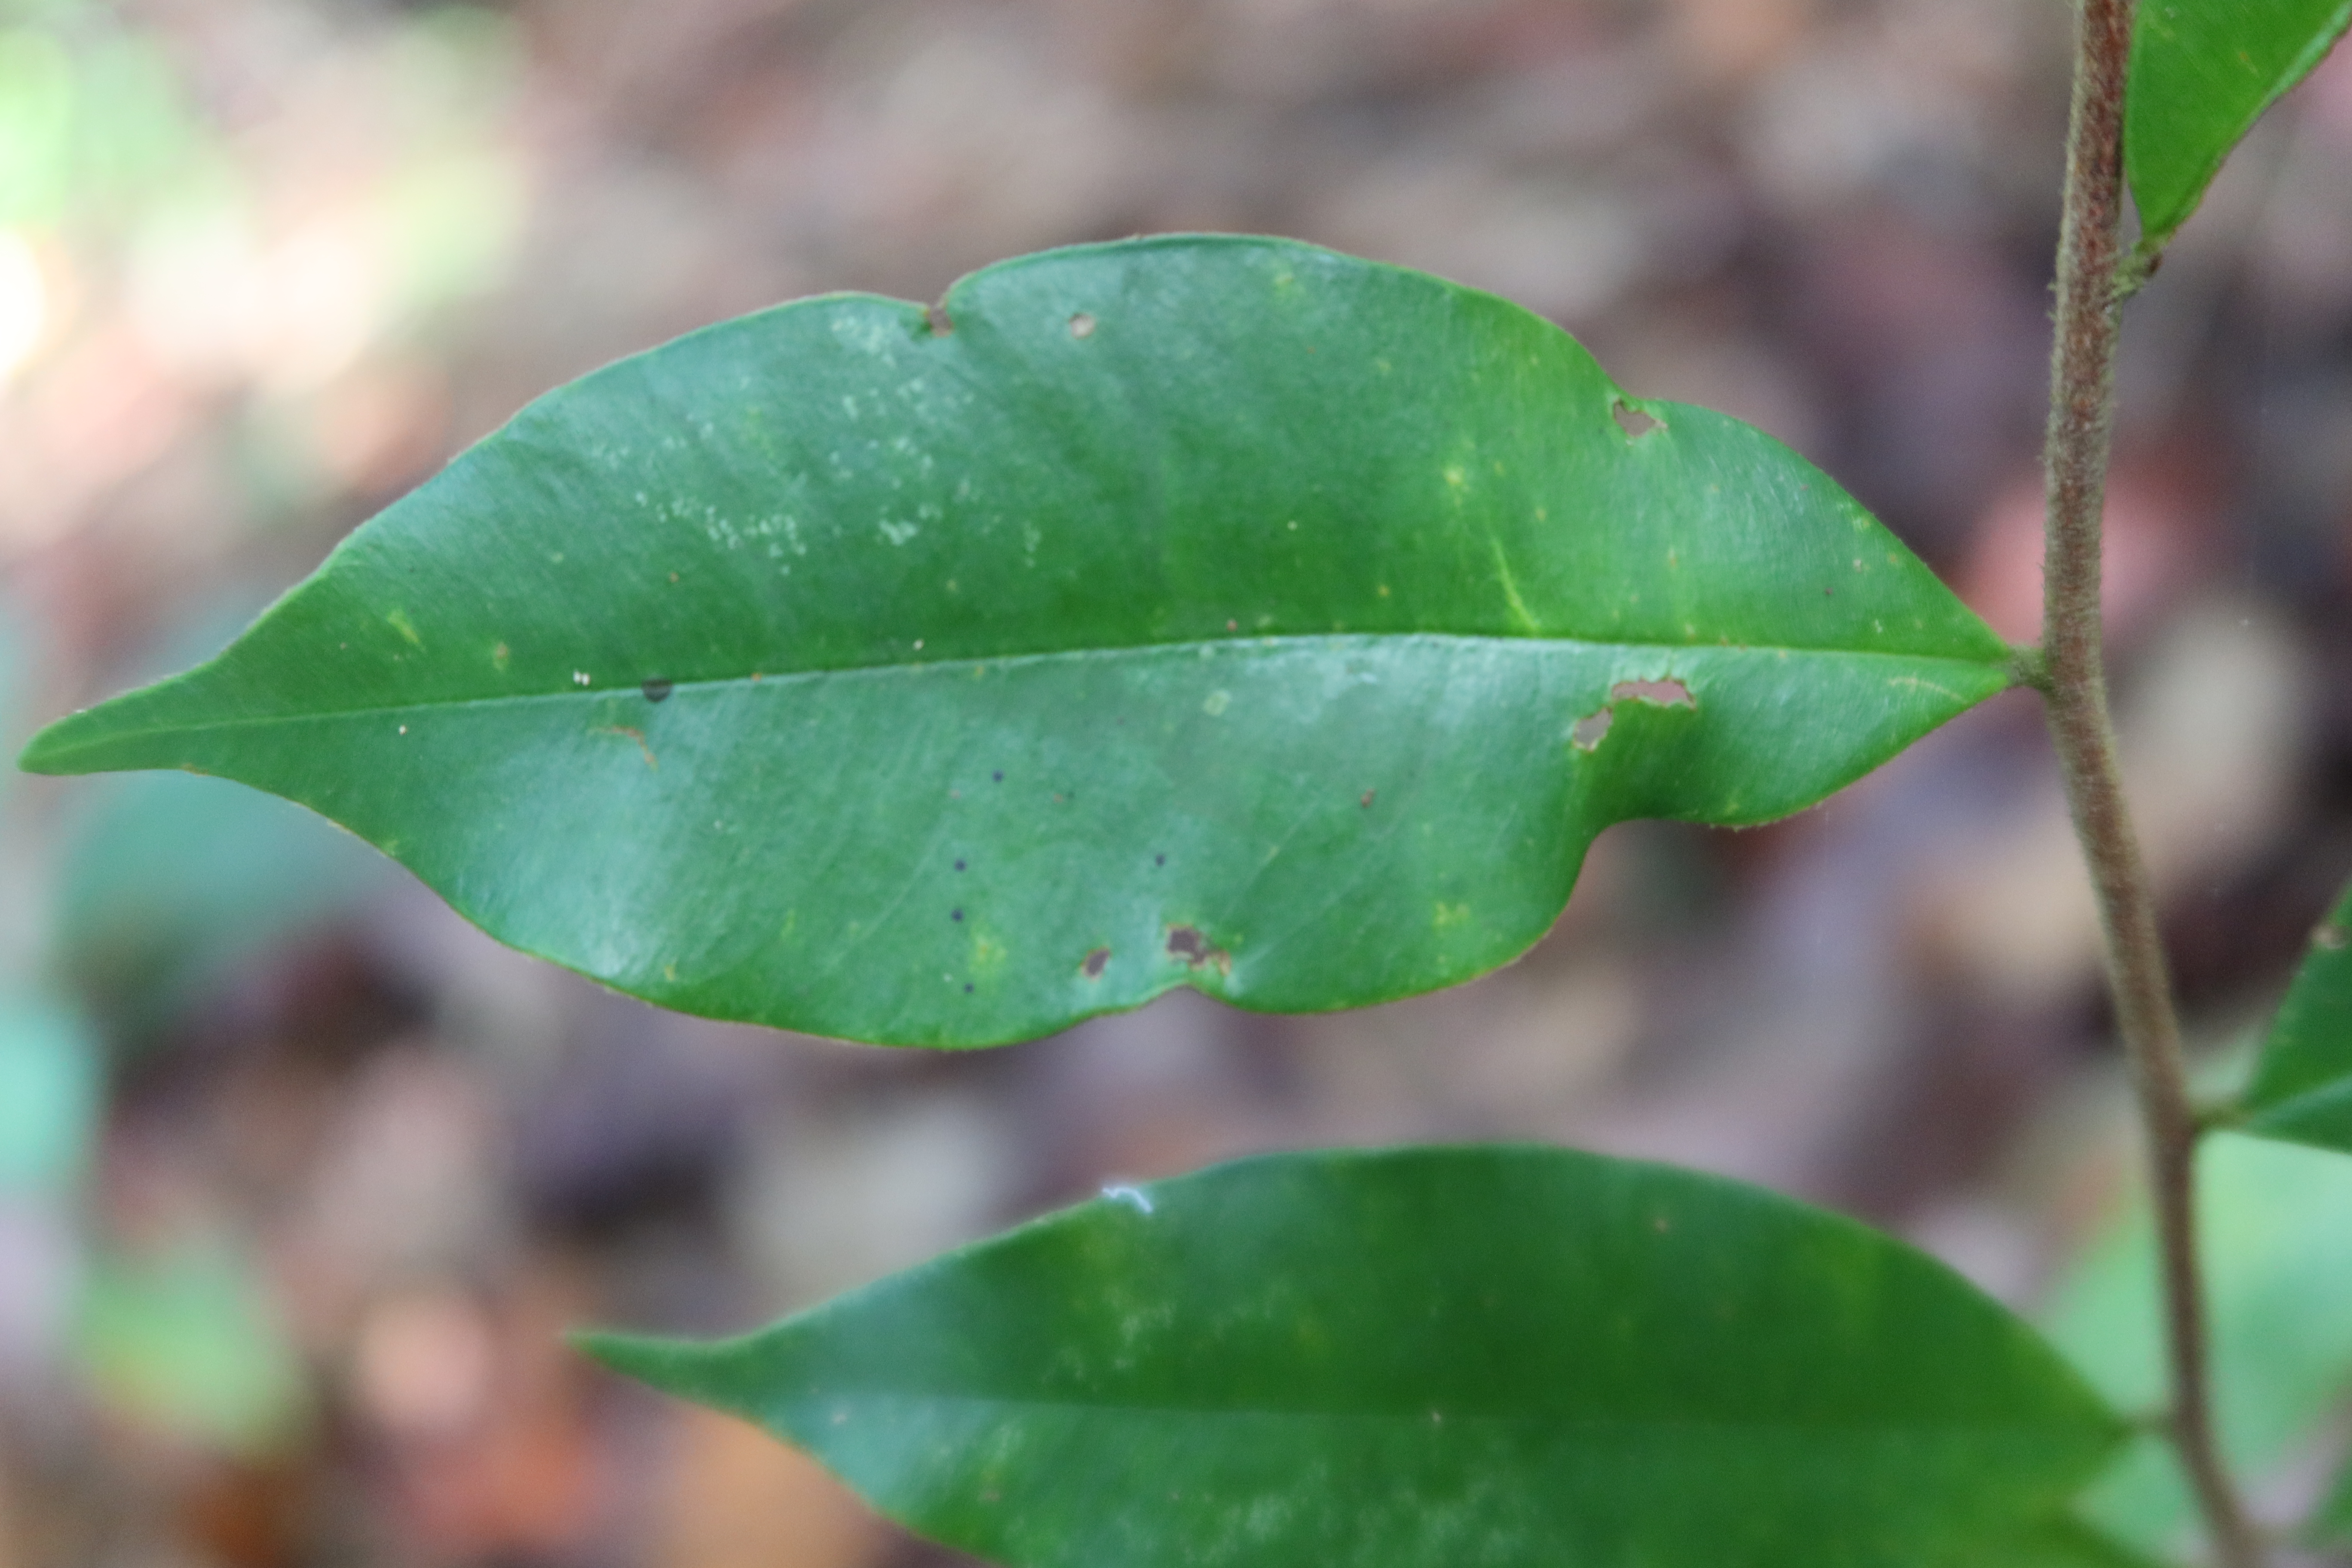
Label: Mosaic Viruses